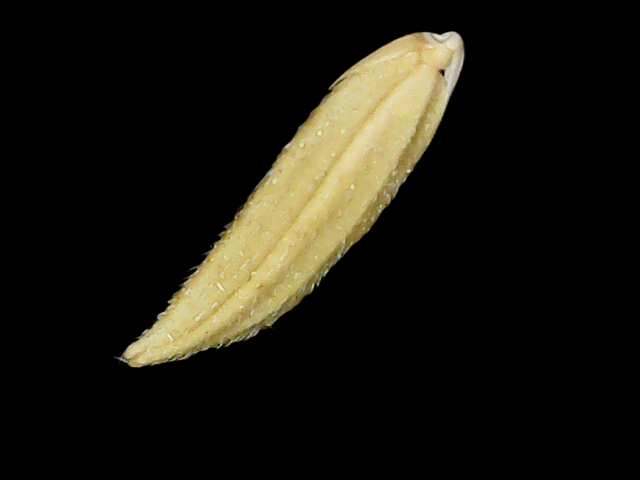
Rice variety: Binadhan20